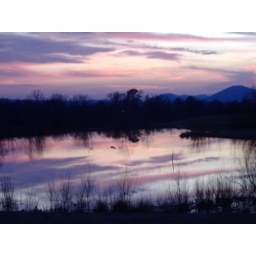
reflection of the colorful sky in a pond on Hwy. 290